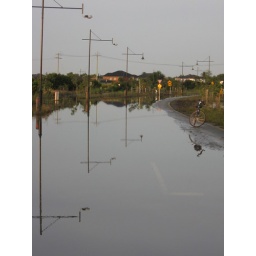
Part of road through Waterways above water 9/feb2011